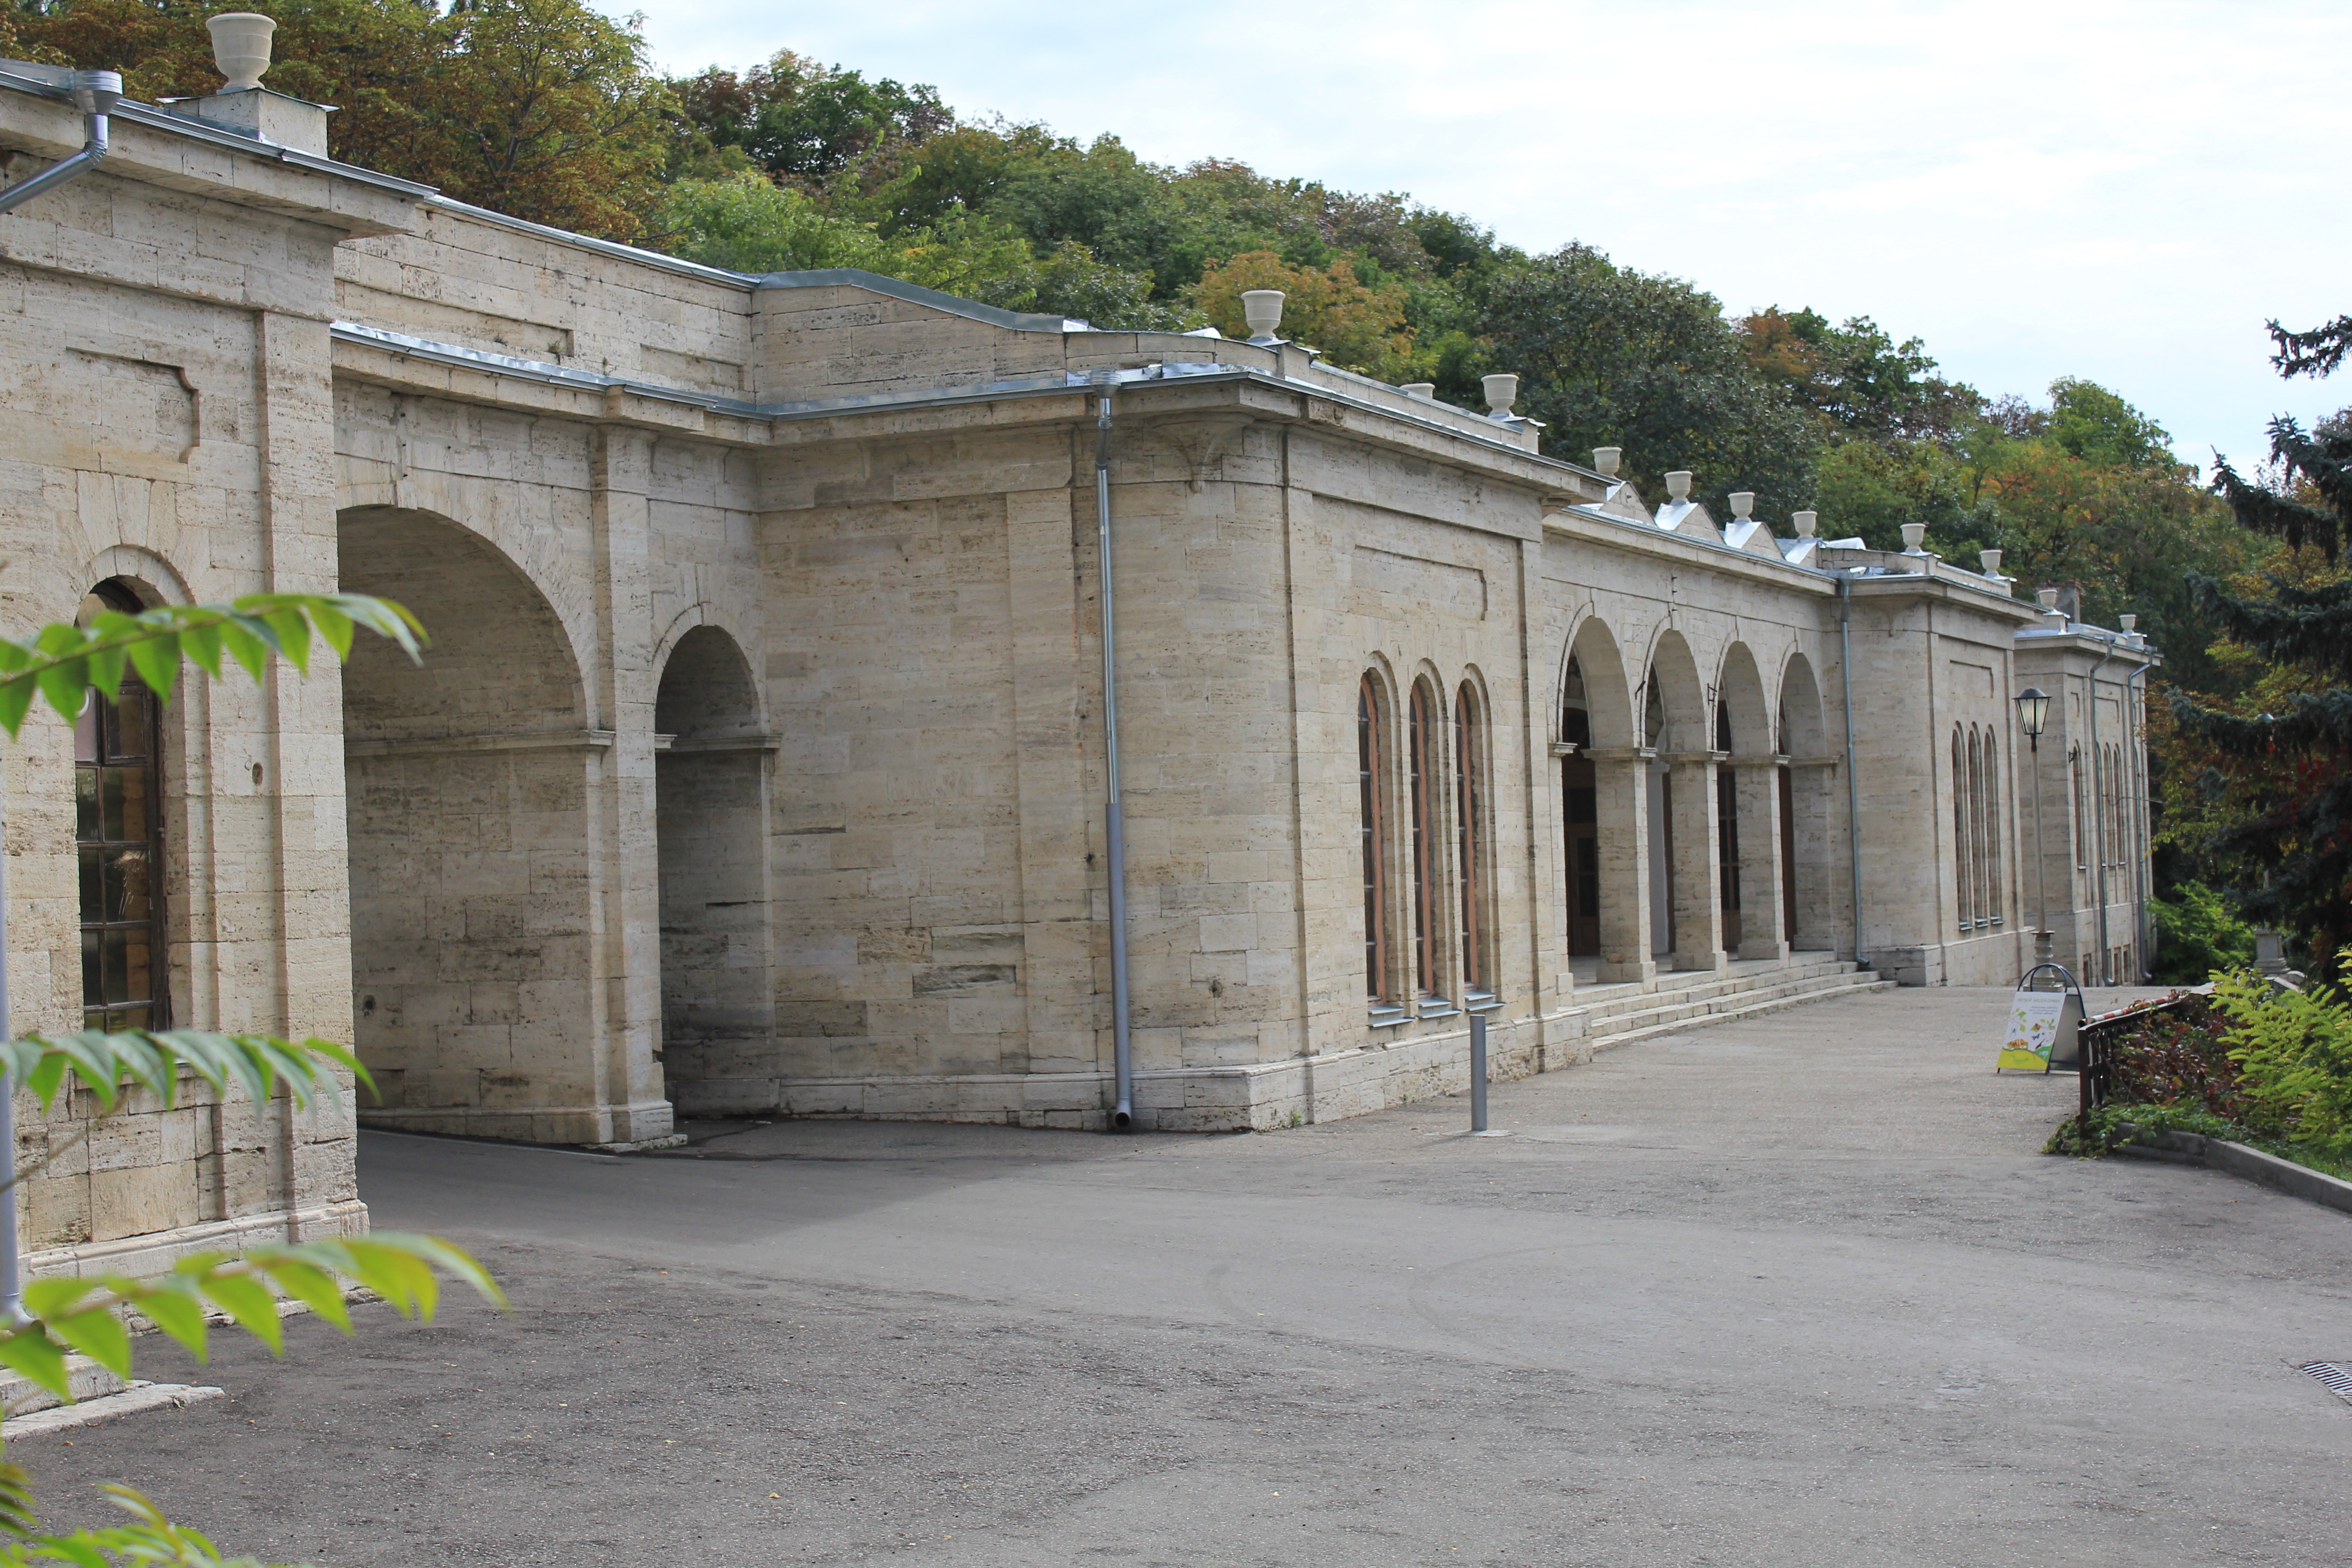
architecture, building, arch, museum, place of worship, temple, monastery, neoclassic, estate, russia, mausoleum, archi, ancient history, ancient roman architecture, nalchik